Pro–Wailing Wall Committee

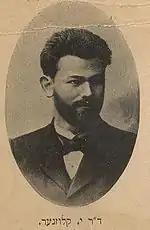
Early image (c. 1910) of Dr. Joseph Klausner, founder of the Pro–Wailing Wall Committee.

The Pro–Wailing Wall Committee was established in Mandatory Palestine on 24 July 1929, by Joseph Klausner, professor of modern Hebrew literature at the Hebrew University of Jerusalem, to promote Jewish rights at the Western Wall.